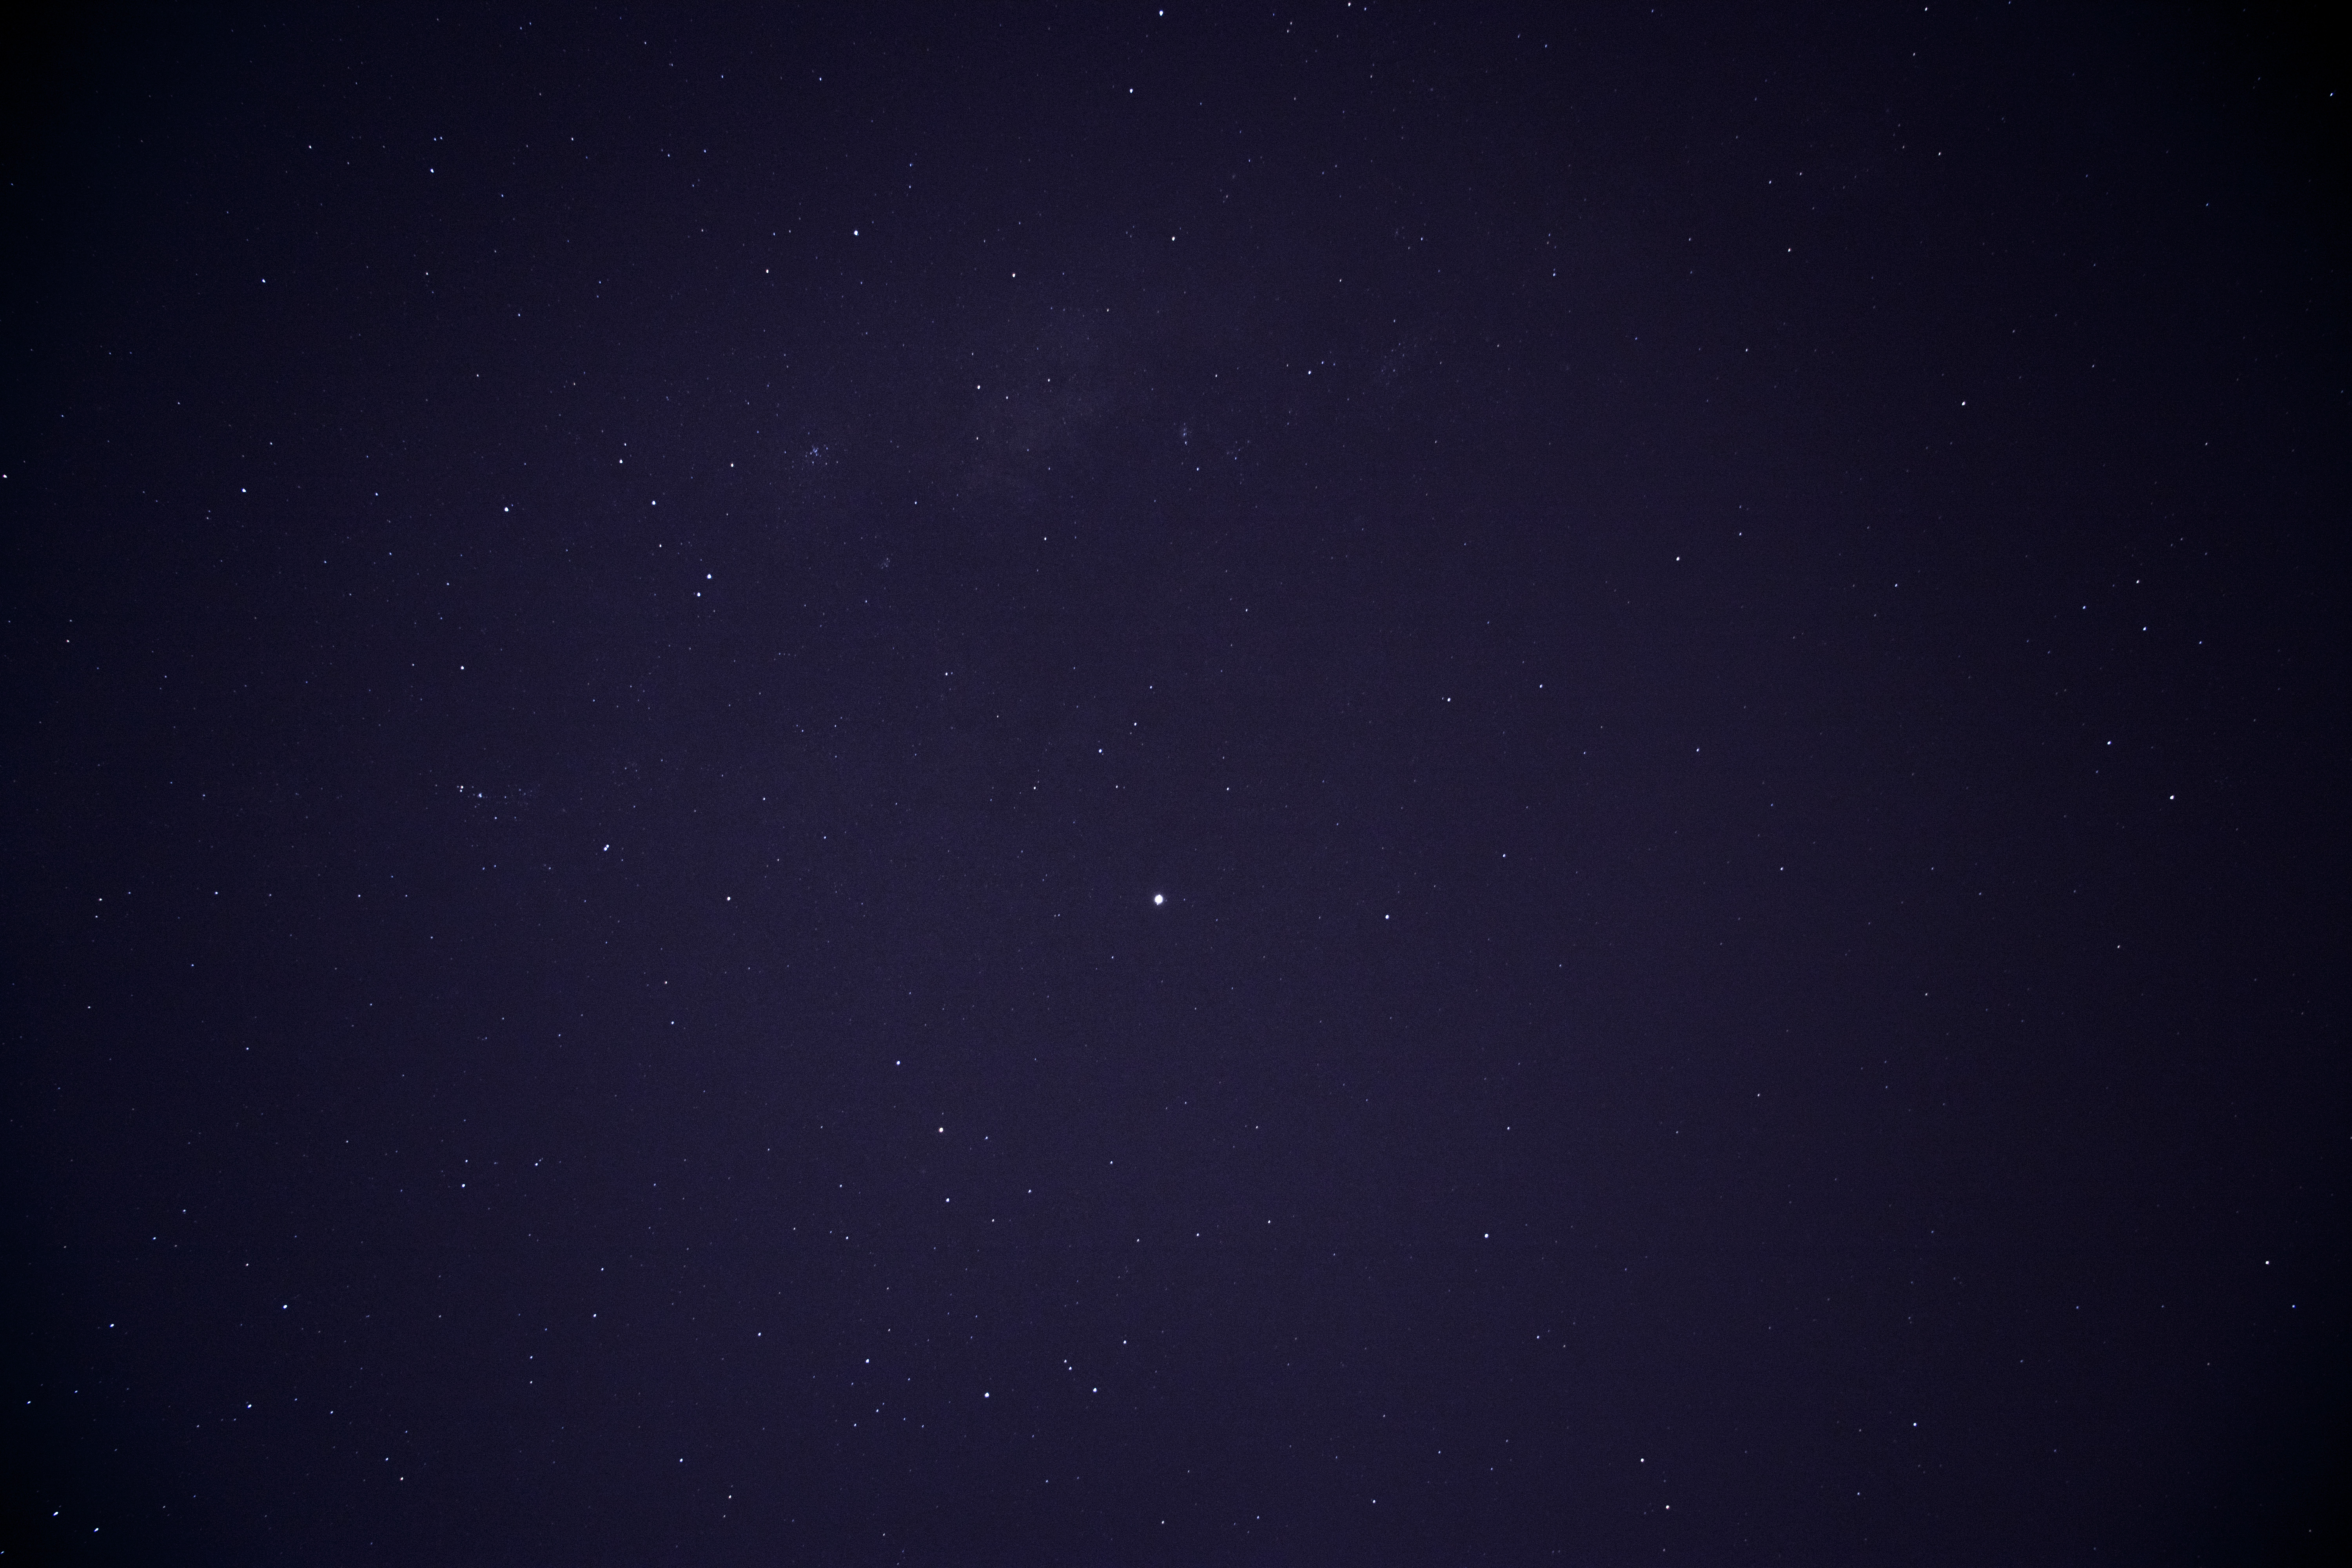
stars, sky, planet, black, blue, atmosphere, night, darkness, astronomical object, star, space, astronomy, midnight, constellation, electric blue, calm, universe, science, outer space, celestial event